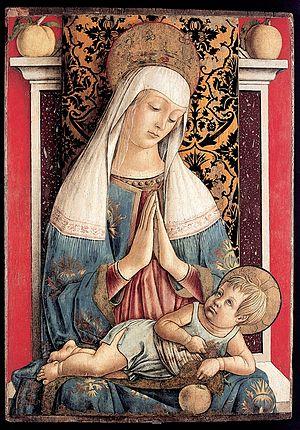
Ascoli Piceno est une ville italienne d'environ 47 550 habitants, chef-lieu de la province d'Ascoli Piceno dans la région des Marches en Italie.